Gangrene

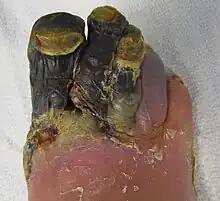
Dry gangrene affecting the toes as a result of peripheral artery disease

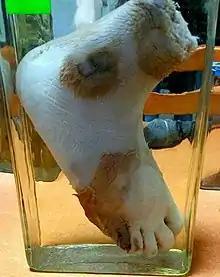
Wet gangrene of the foot.

Gangrene is a type of tissue death caused by a lack of blood supply. Symptoms may include a change in skin color to red or black, numbness, swelling, pain, skin breakdown, and coolness. The feet and hands are most commonly affected. If the gangrene is caused by an infectious agent, it may present with a fever or sepsis.